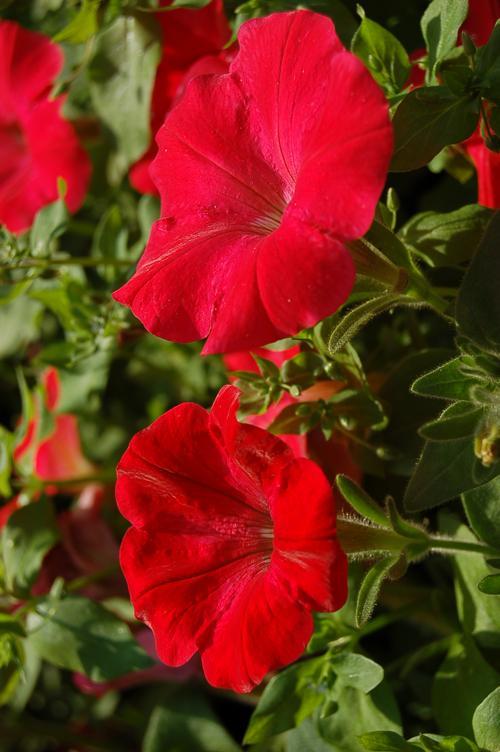
Label: petunia